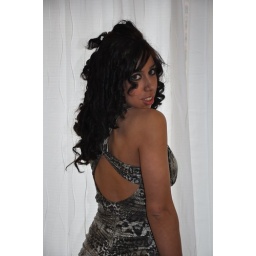
Model Zoe in a gray dress looking exotic